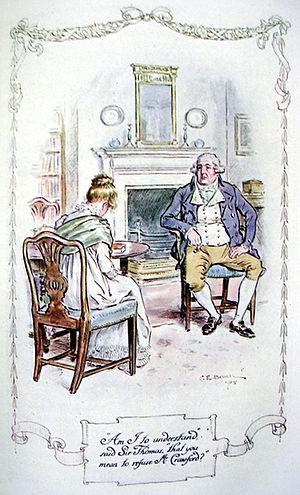
Mansfield Park, volume 3, ch.1
Mansfield Park est un roman de la femme de lettres anglaise Jane Austen paru en 1814, le premier entièrement écrit dans ses années de maturité, puisqu'elle y a travaillé durant l'année 1813. Souvent considéré comme le plus expérimental de tous ses écrits, il est d'un abord plus difficile que les autres et son personnage principal, la timide et silencieuse Fanny Price, est une héroïne paradoxale, qui séduit difficilement le lecteur. Cependant Mansfield Park remporte un succès incontestable, puisque tout le tirage est épuisé en à peine six mois et apporte à son auteur les gains les plus importants qu'elle ait tirés jusque-là d'une seule publication.
Le mariage, thème central d'Orgueil et Préjugés, est un thème majeur dans tous les autres romans de Jane Austen. Présentant une vision critique des mariages de convenance, pourtant la norme à son époque, et même satirique des mariages d'argent, elle offre à ses personnages principaux un mariage d'amour, conclusion habituelle des contes, des romans sentimentaux du XVIIIᵉ siècle et des comédies de mœurs. Mais chez elle l'amour est « raisonnable », estime plus que passion amoureuse, et, s'il passe toujours avant l'argent, sentiments et situation financière s'équilibrent harmonieusement.
Fanny Price est un personnage créé par la femme de lettres britannique Jane Austen. Figure centrale du roman Mansfield Park, publié en 1814, elle est un personnage paradoxal qui ne présente que peu des traits de caractères qu'on attend en général d'une héroïne de roman et que possèdent, à divers degrés, les figures de femmes créées auparavant par Jane Austen : de l'esprit, de l'audace, de l'énergie. Au contraire, elle est frêle, timide, silencieuse, vulnérable, ce qui ne l'empêche pas de montrer, sous sa douceur et sa docilité, de la détermination et un constant refus des compromissions. Issue d'une famille pauvre et élevée par de riches parents qui lui font parfois inconsciemment sentir qu'ils l'ont accueillie par charité, elle se montre reconnaissante de toute marque d'affection à son égard. Persuadée de sa propre insignifiance, elle accepte sa situation subalterne sans se révolter, même si elle en souffre, et se contraint à l'humilité. Et elle triomphe finalement des épreuves sans vraiment agir et sans jamais faire de faux pas.